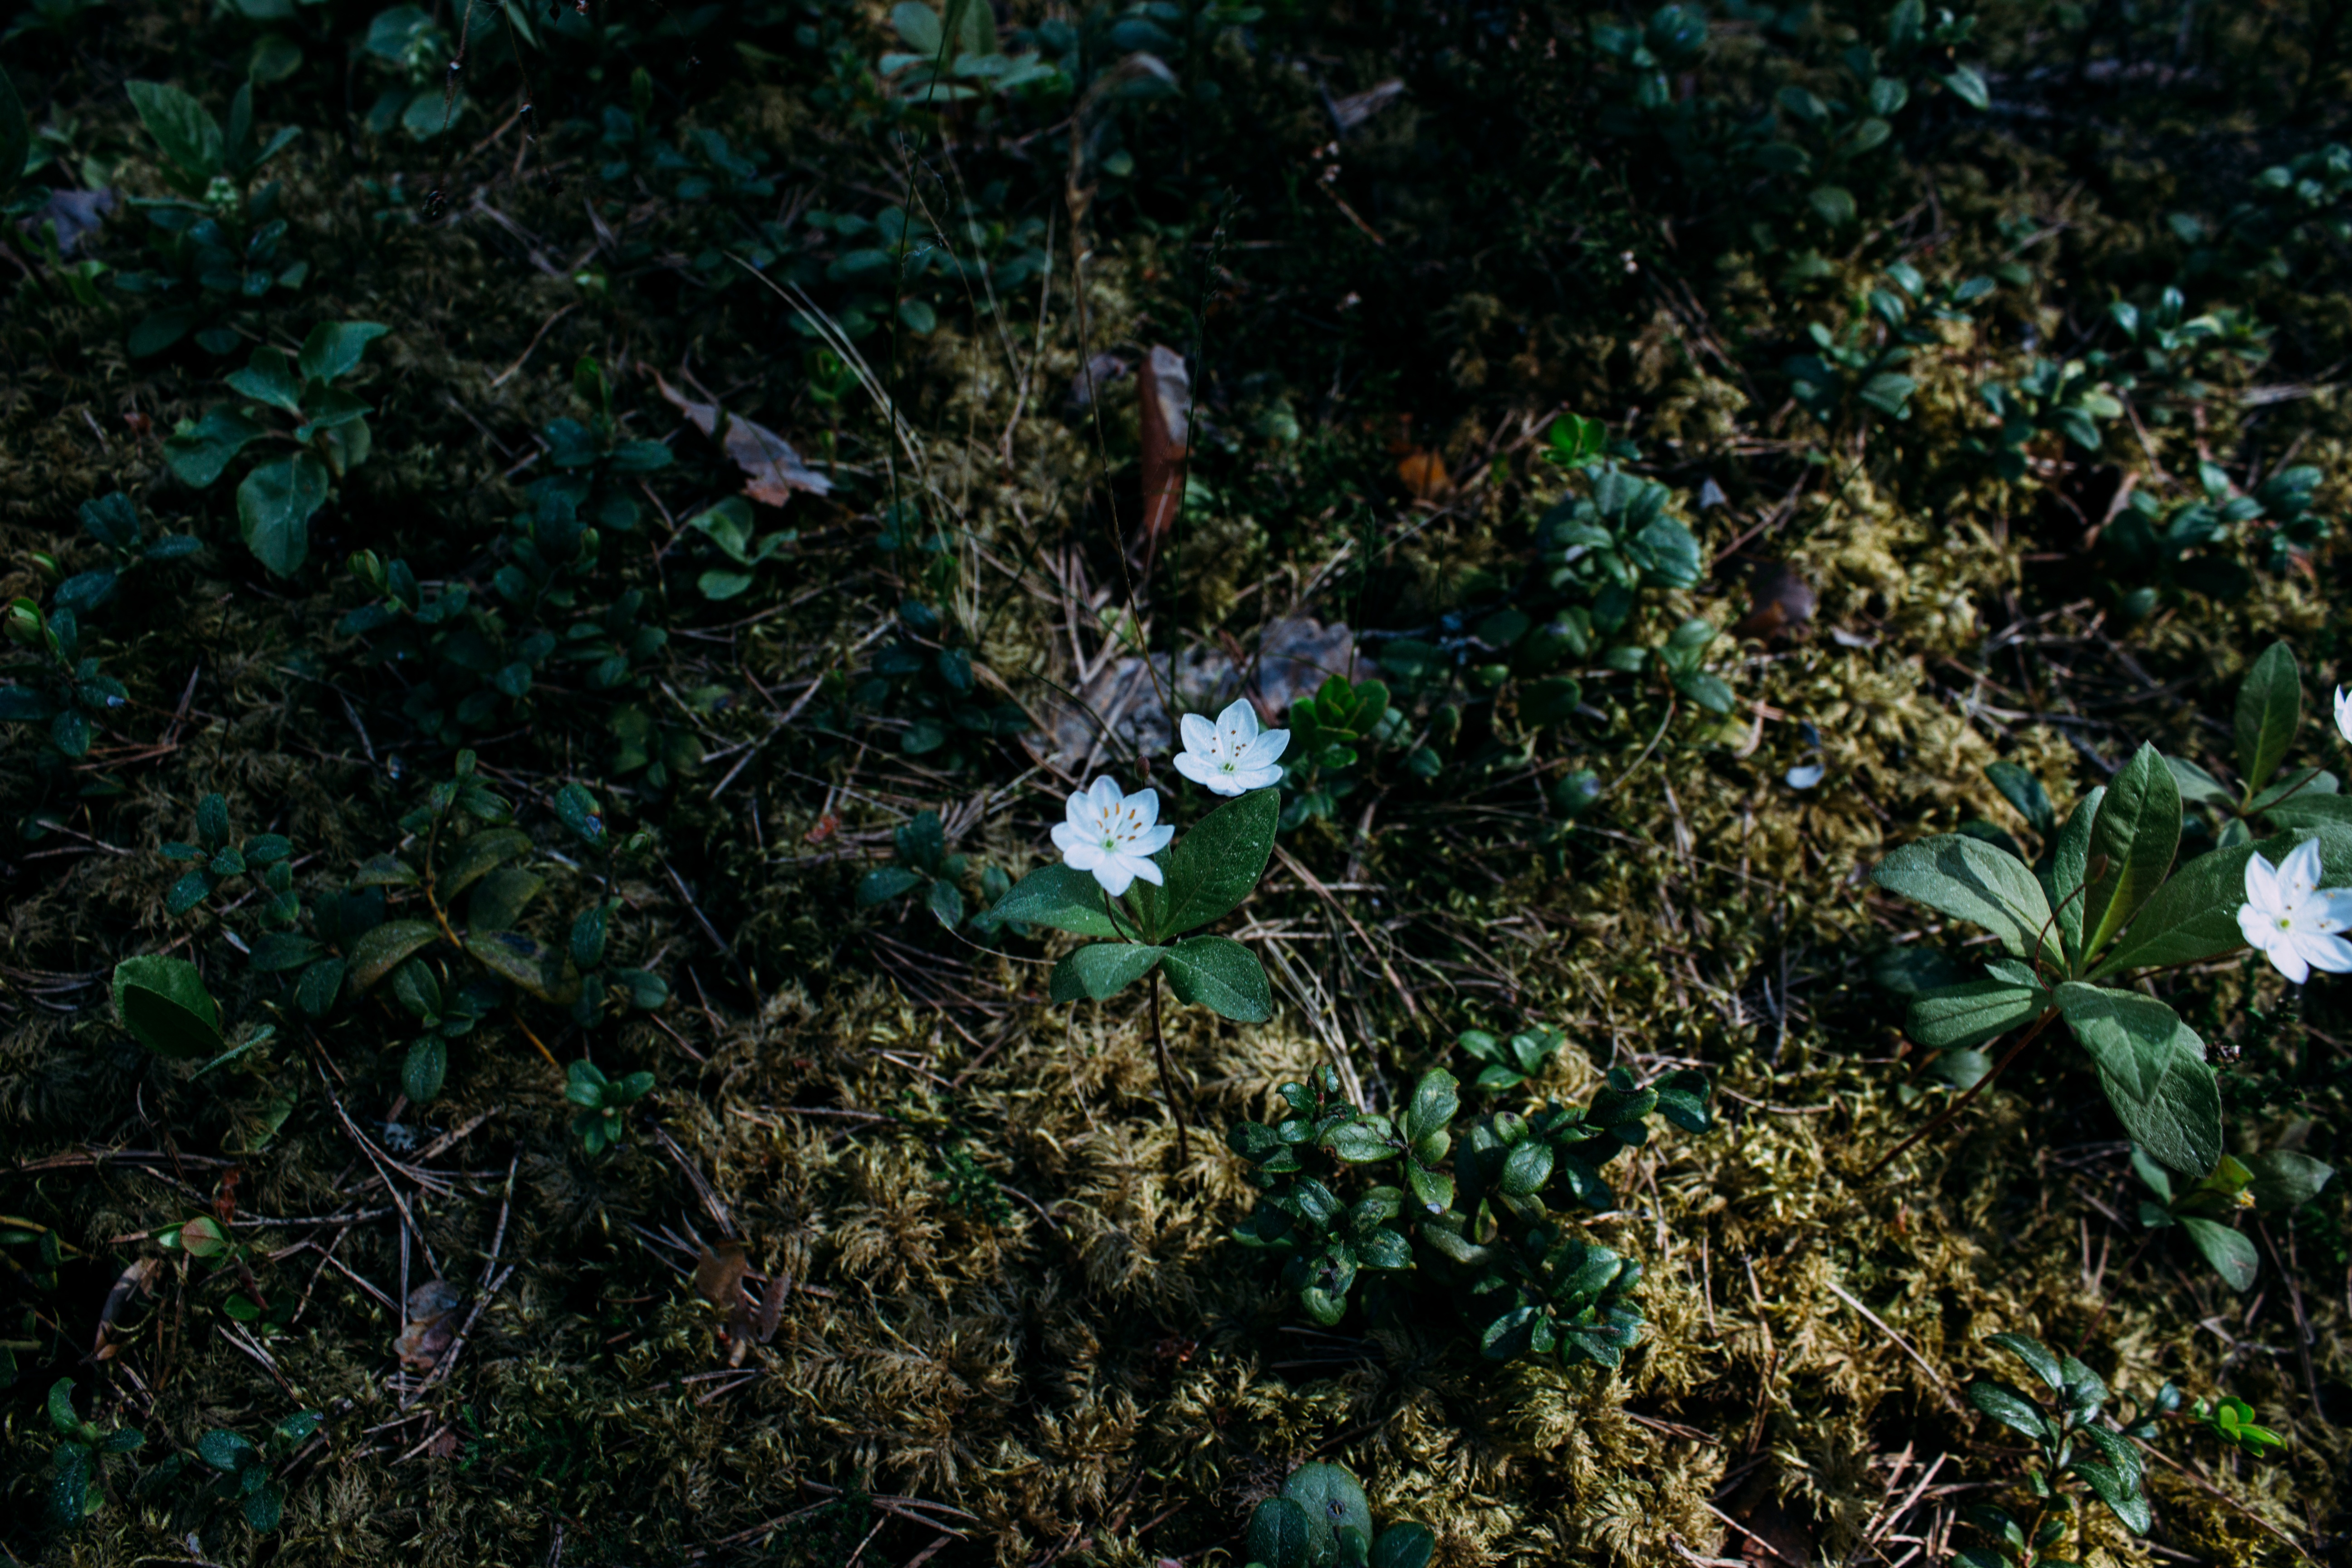
tree, nature, forest, grass, plant, sunlight, leaf, flower, green, jungle, autumn, soil, botany, flora, fauna, wildflower, vegetation, rainforest, woodland, habitat, ecosystem, natural environment